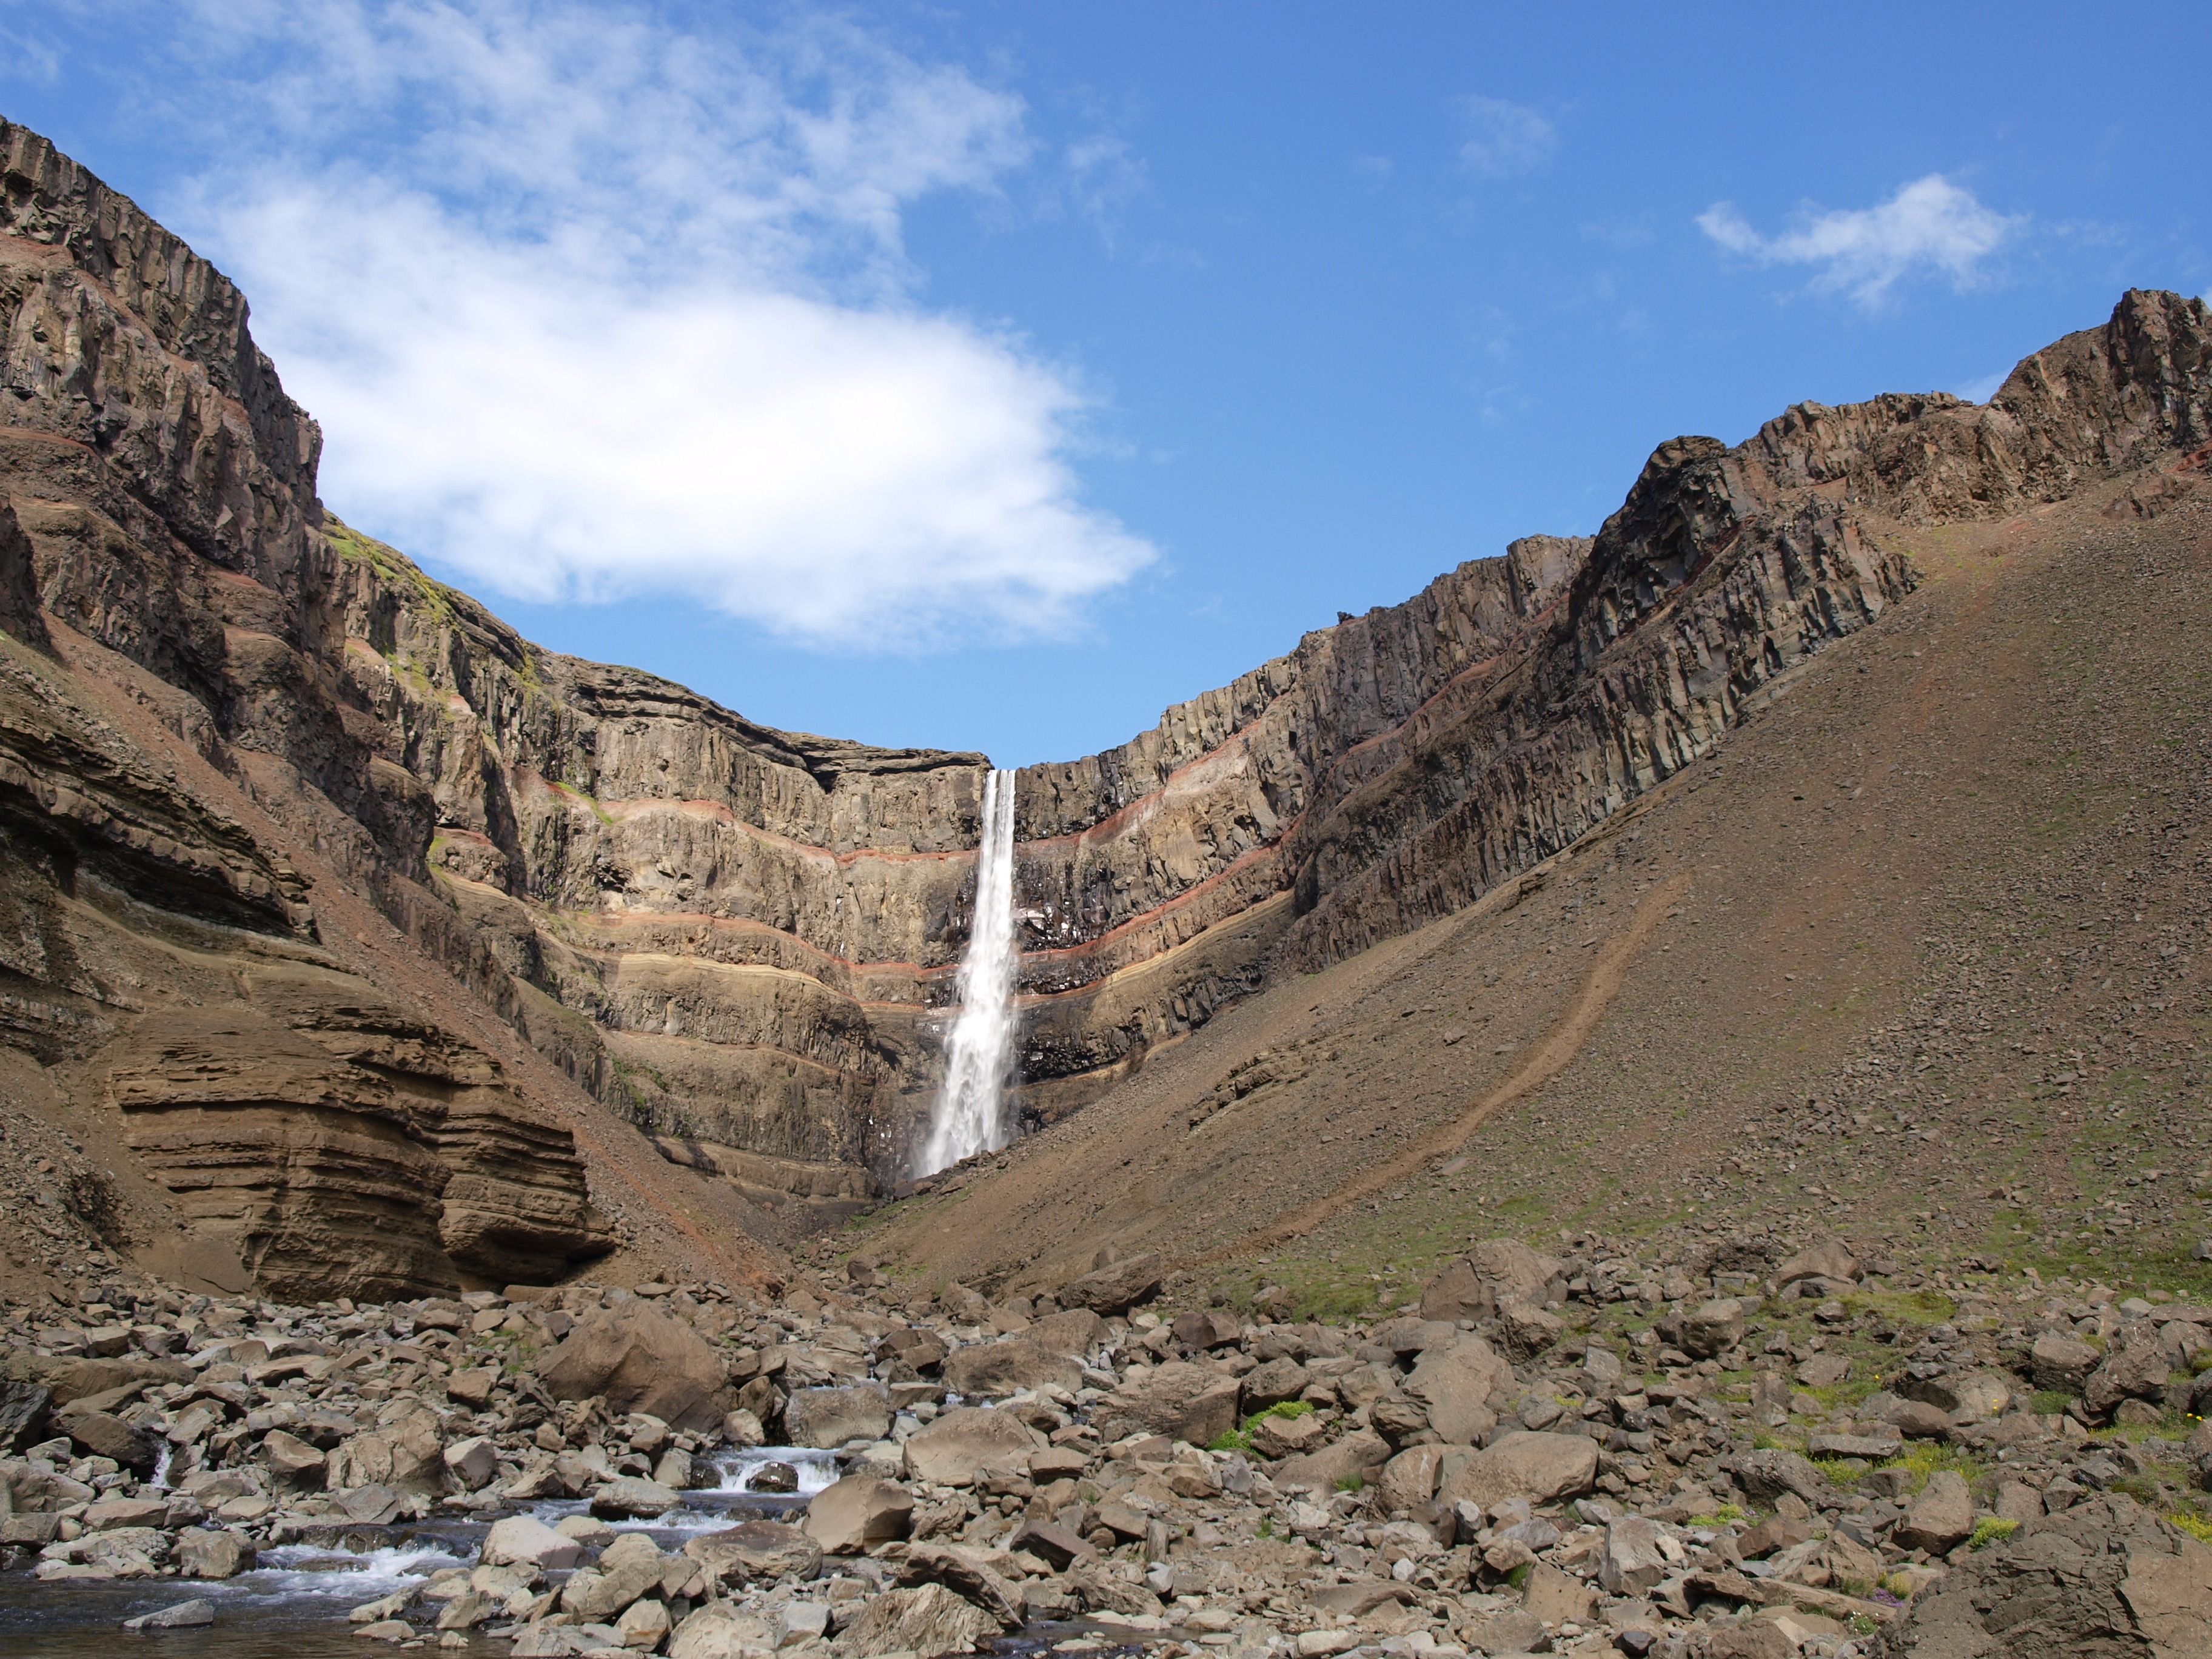
landscape, rock, waterfall, mountain, trail, valley, mountain range, formation, cliff, iceland, canyon, terrain, ridge, geology, badlands, plateau, wadi, landform, mountain pass, svartifoss, geographical feature, mountainous landforms